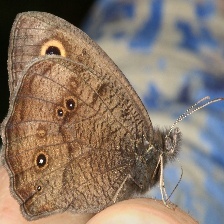
Species: COMMON WOOD-NYMPH
Butterfly family (ImageNet category): ringlet